Jumpman (logo)

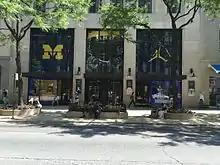
Michigan Wolverines logo and the jumpman logo at the Nike flagship store on the Magnificent Mile in Chicago during the week before the opening game for the 2016 Michigan Wolverines football team

In 1997, Air Jordan selected the first Jordan Brand sponsored schools: Cincinnati Bearcats, St. John's Red Storm, and North Carolina A&T Aggies